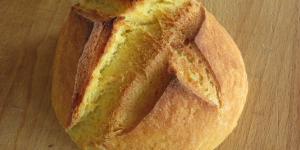
pan de maiz